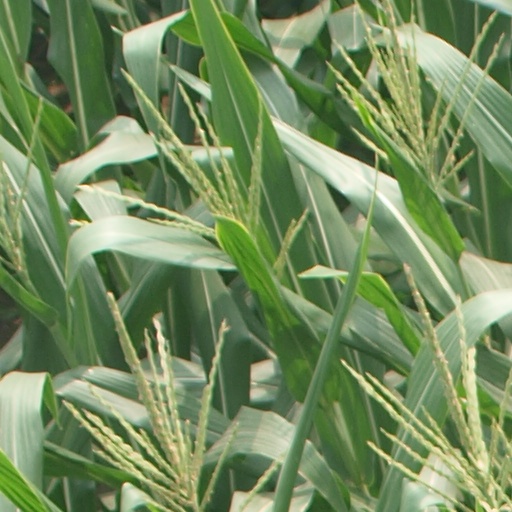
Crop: maize; corn